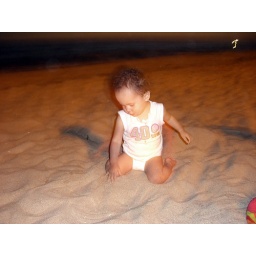
Seems like when I stand up, all the sand in the beach makes it into my diaper...it sure feels funky!